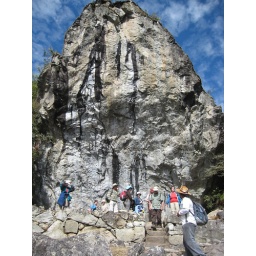
The area in front of this overhanging rock was a burial ground for the high priestesses of the Inca people